Joe E. Brown

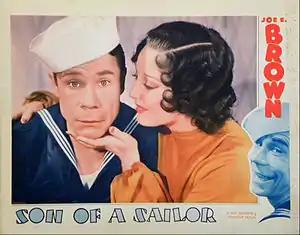
Lobby card for "Son of a Sailor" (1933)

Brown began having heart problems in 1968 after suffering a severe heart attack, and underwent cardiac surgery. He died from complications from arteriosclerosis on July 6, 1973 at his home in Brentwood, California. He is interred at Forest Lawn Memorial Park in Glendale, California.